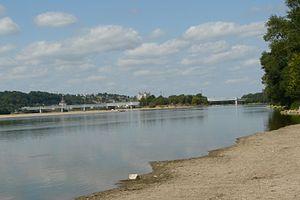
Villebernier est une commune française située dans le département de Maine-et-Loire, en région Pays de la Loire.
Le Val de Loire est inscrit sur la liste du patrimoine mondial de l'Unesco depuis le 30 novembre 2000 sous la référence 933bis. La justification de l'inscription du territoire s'appuie sur plusieurs critères : son patrimoine architectural qui comprend les Châteaux de la Loire, son paysage culturel exceptionnel et ses monuments culturels, témoins de la Renaissance et du siècle des Lumières. La liste comprend à cette date 160 communes réparties dans 2 régions et 4 départements sur une longueur de 280 kilomètres qui s'étend de Sully-sur-Loire à Chalonnes.